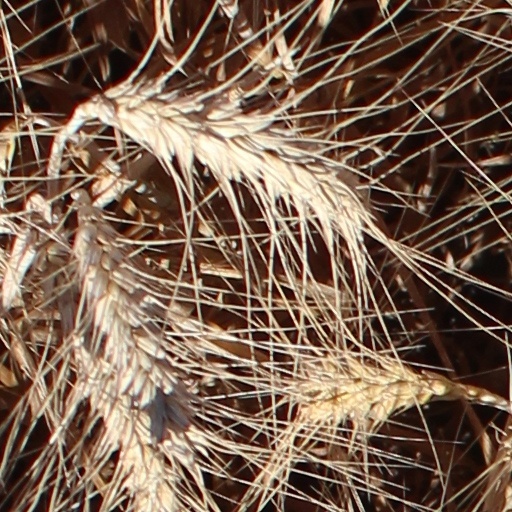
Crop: wheat